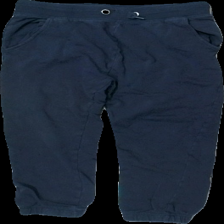
View: front
Type: Trousers
Category: Children
Brand: Lager 157
Colors: Blue
Material: 100% bomull
Pattern: Other
Cut: Regular
Season: All
Holes: Minor
Damage: luddigt
Damage location: top center
Damage 2: litet hål
Damage 2 location: middle left
Damage 3: urtvättat
Damage 3 location: bottom center
Price range: <50
Recommended usage: Export
Description: mjukisbyxor med ribbad midja